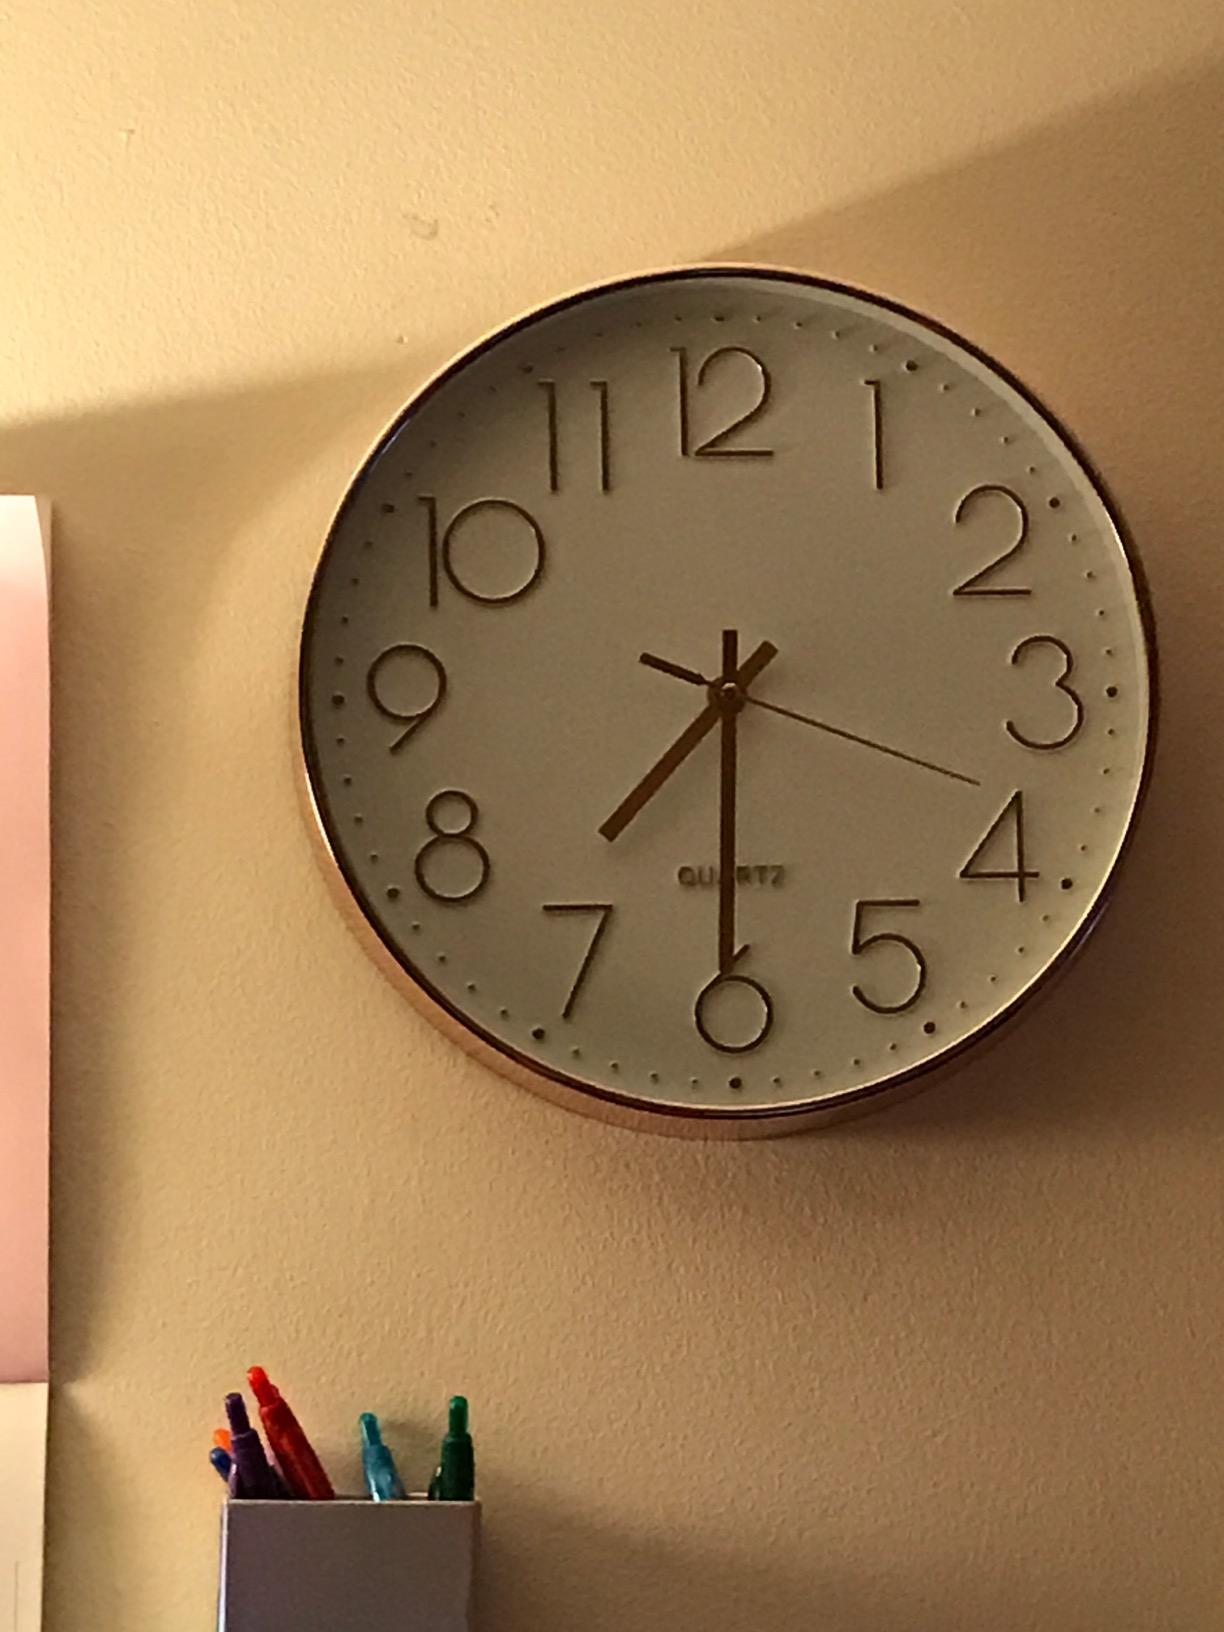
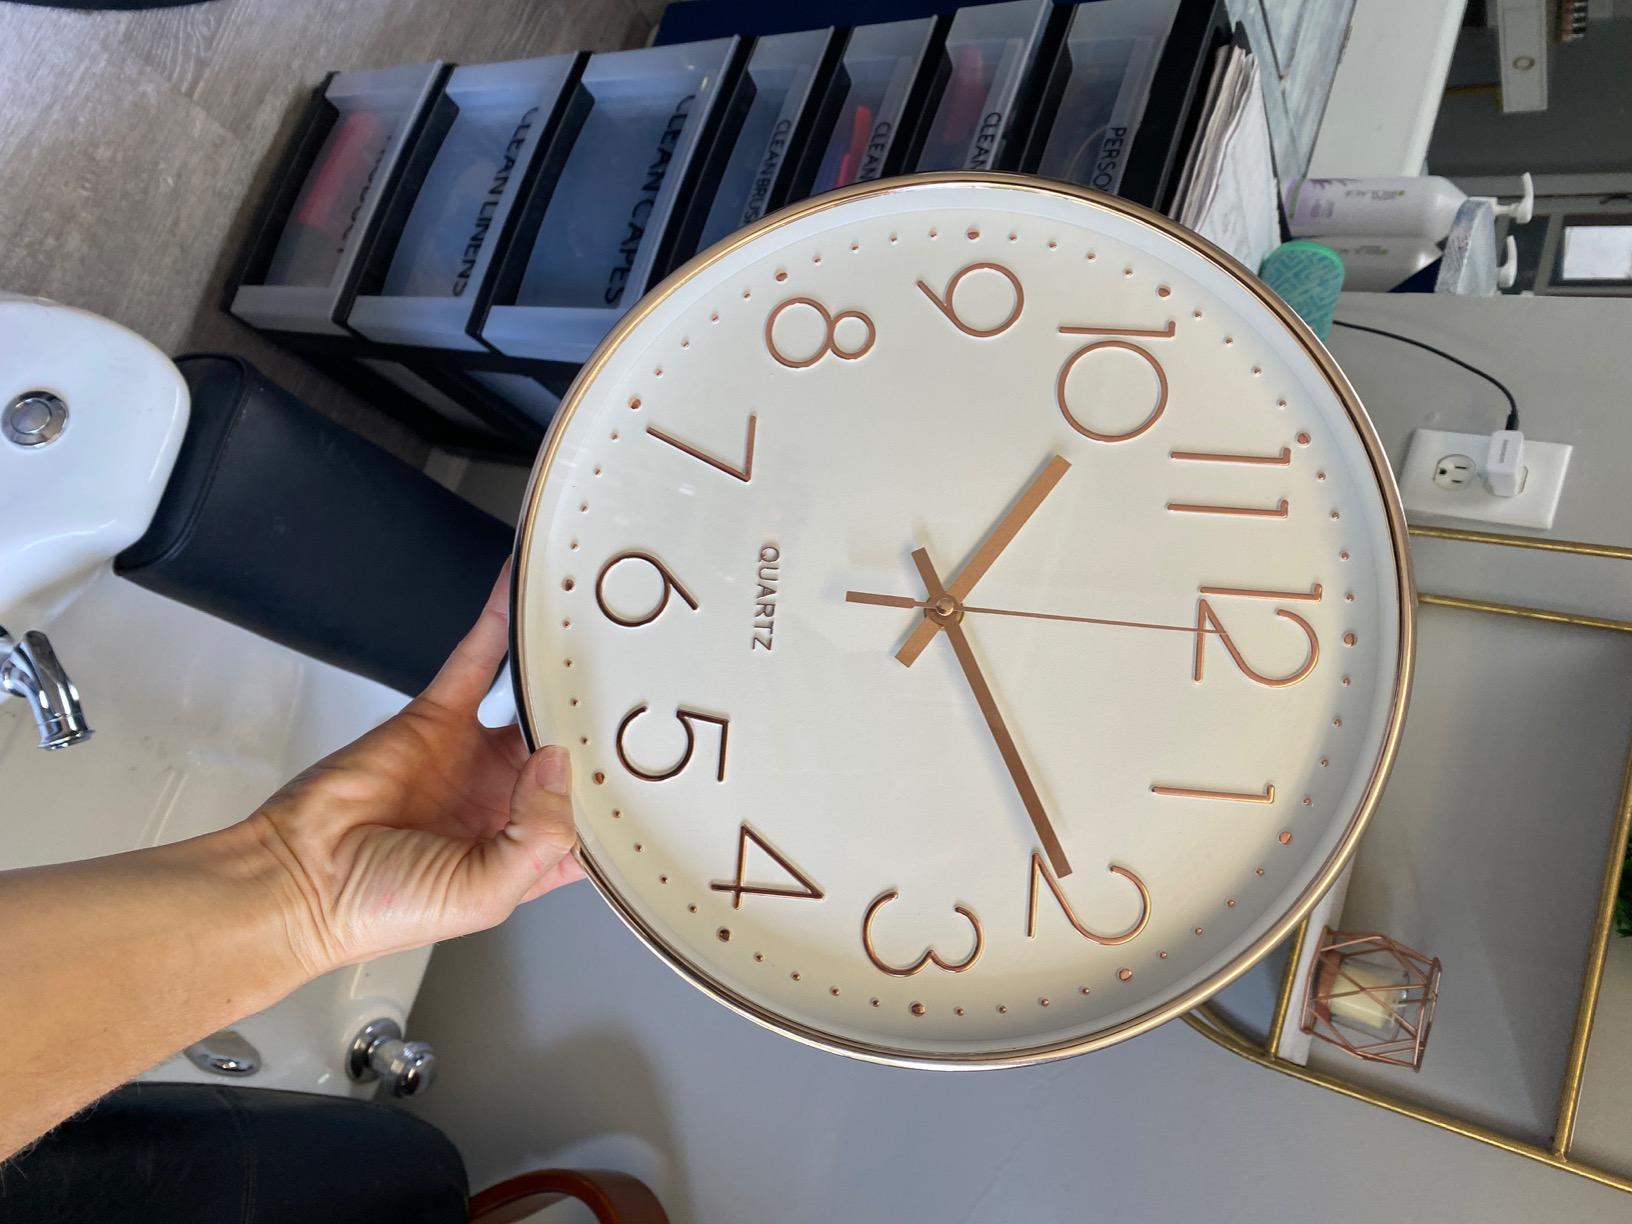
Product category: clock
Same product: yes